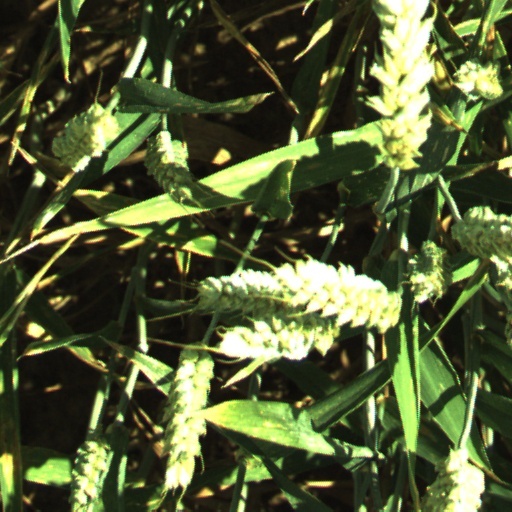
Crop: wheat